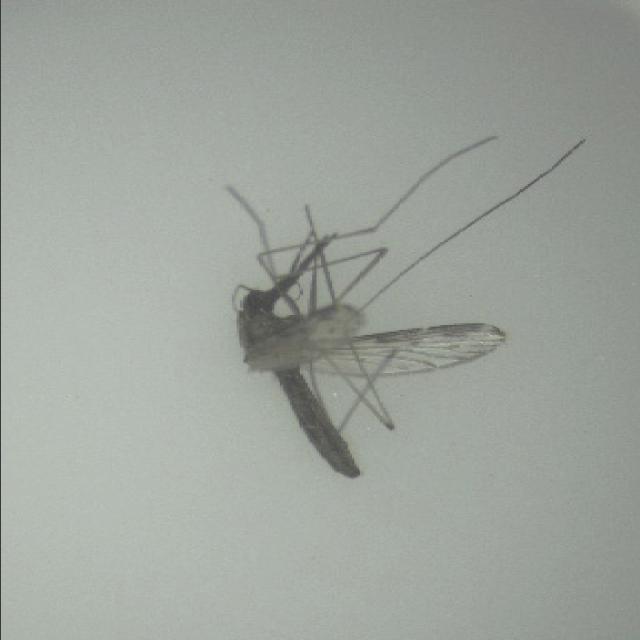
Species: anopheles_sinensis